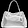
Label: Bag